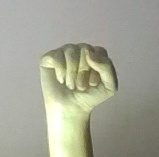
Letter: saad